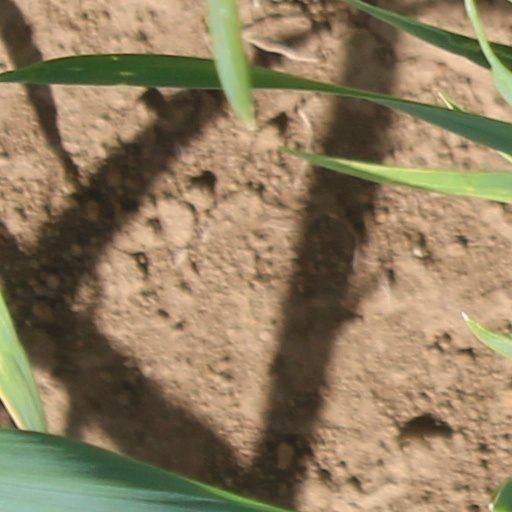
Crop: wheat